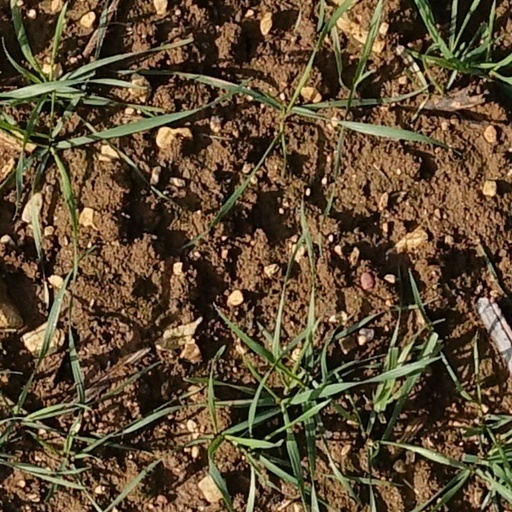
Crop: wheat